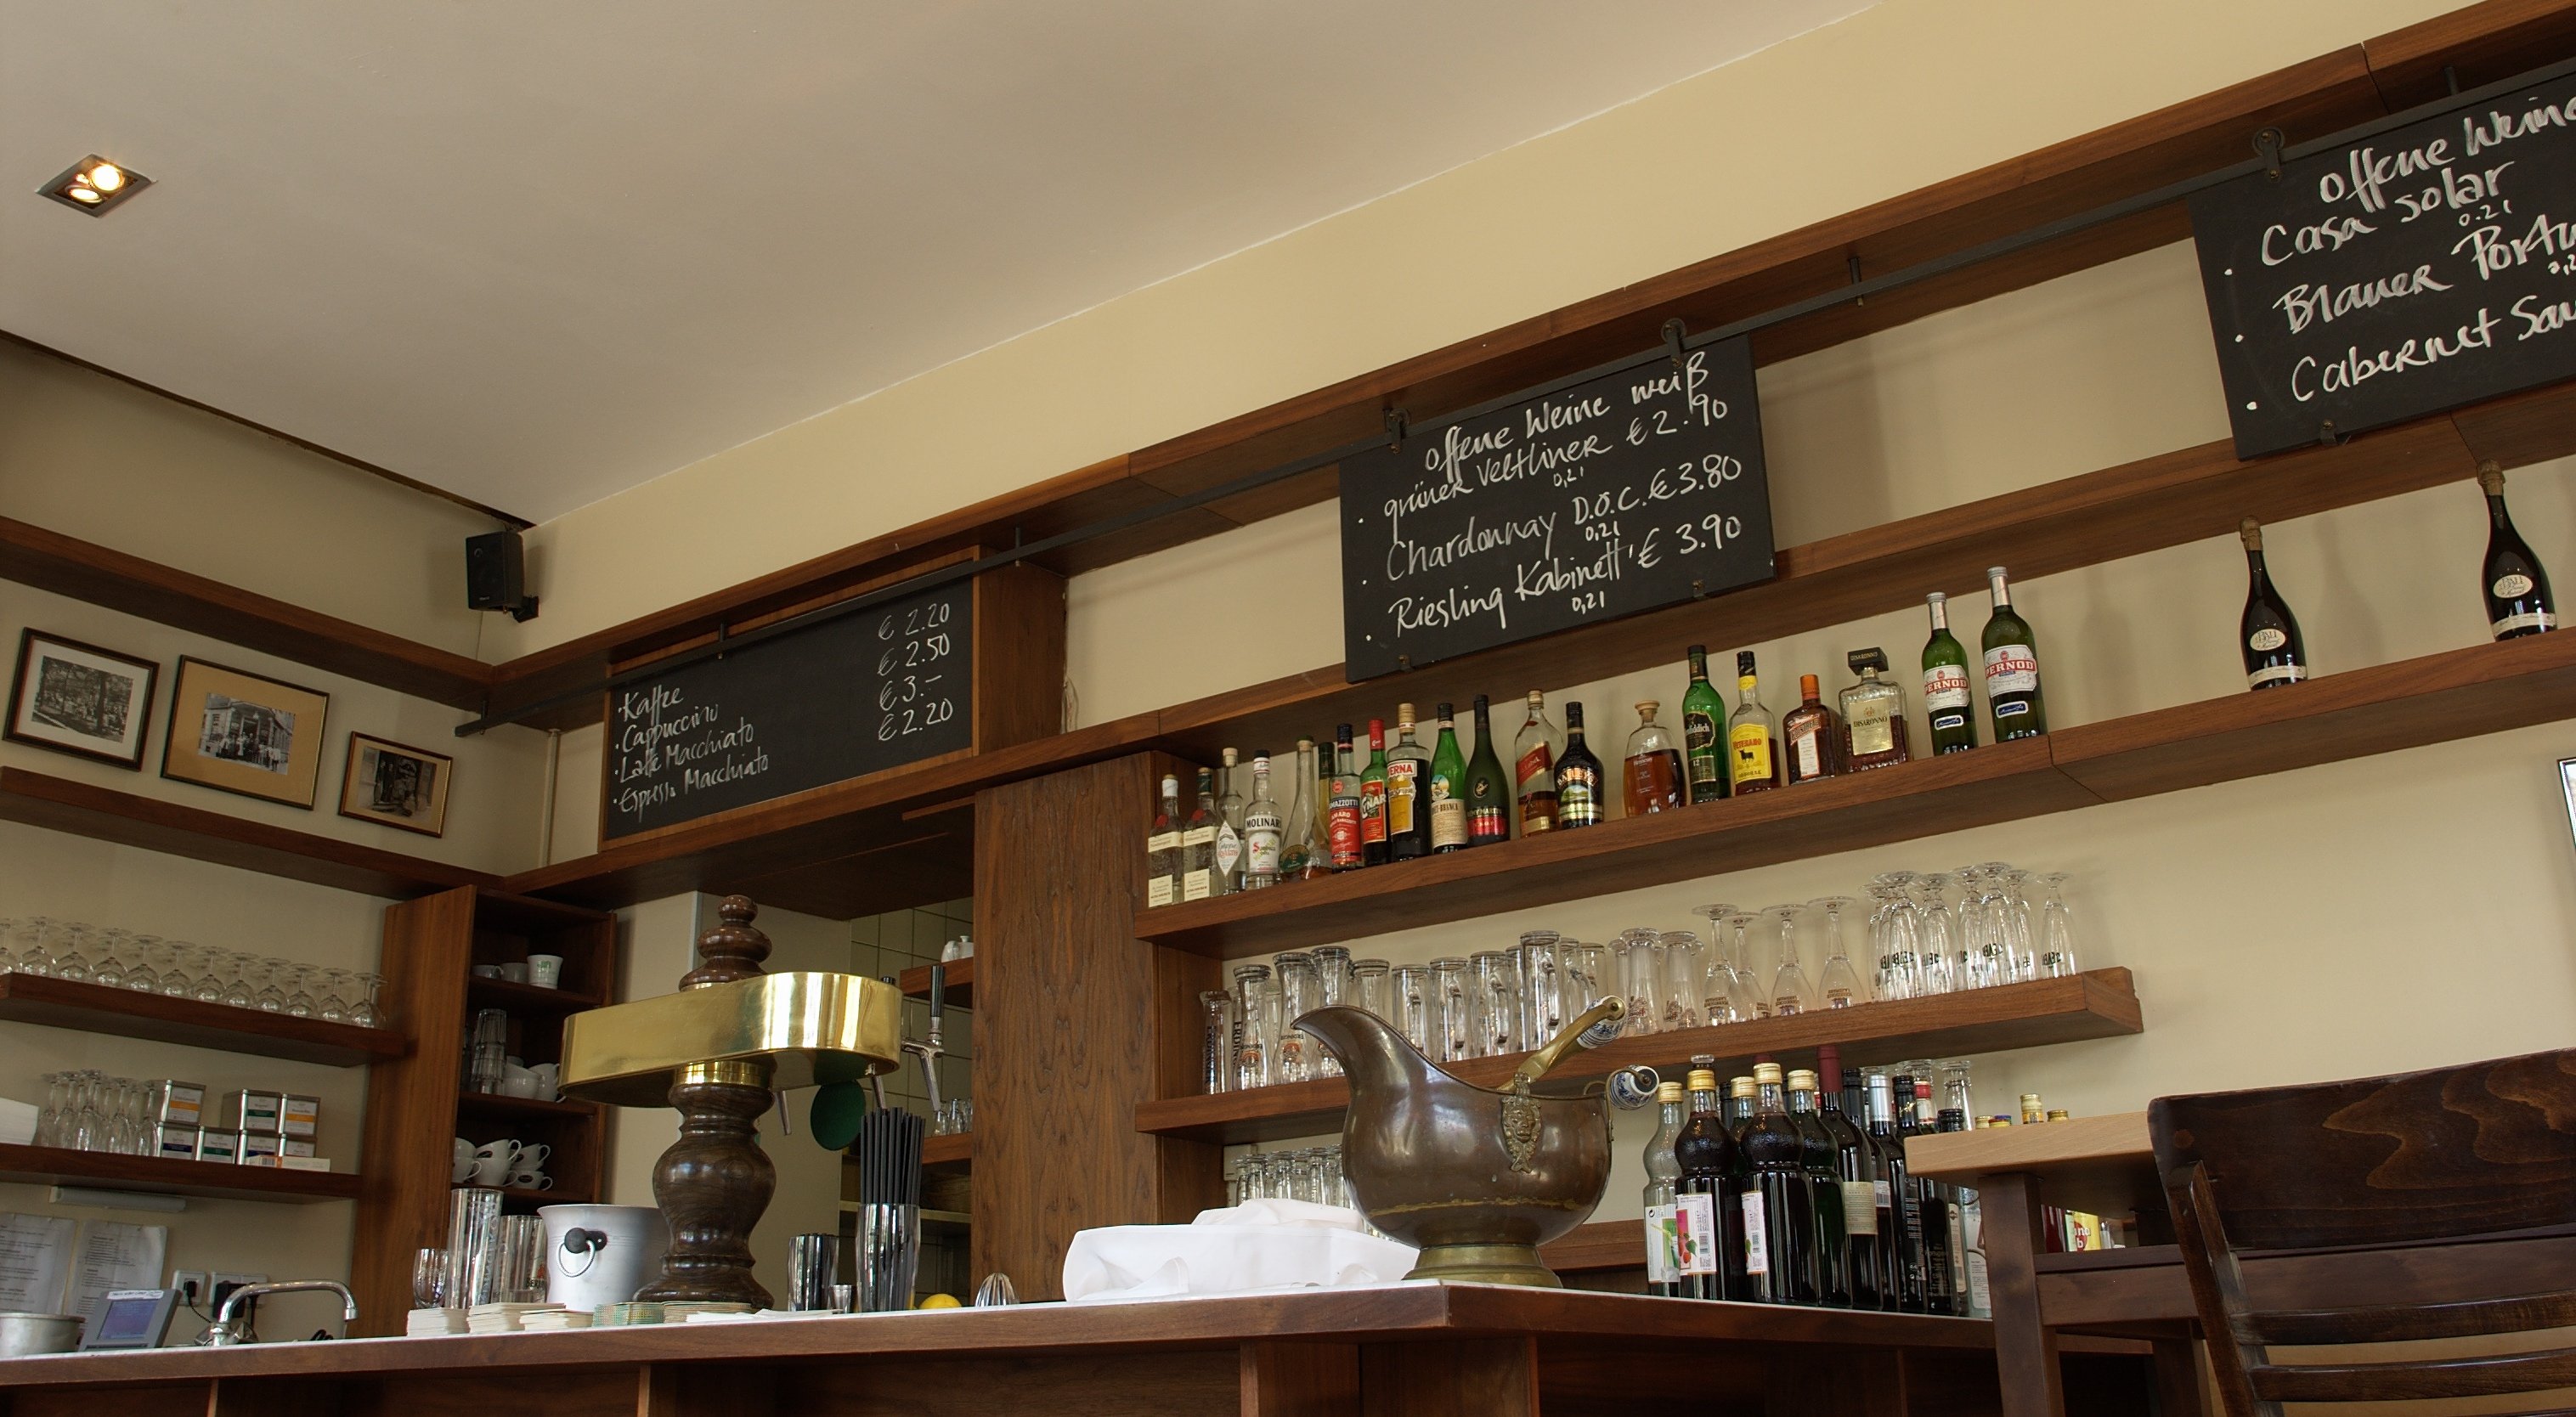
cafe, building, restaurant, bar, interior design, 2011, rawtherapee, germany, deutschland, berlin, pentax, 20mm, lenstagged, steffenzahn, guesswhereberlin, k100d, justpentax, iamflickr, cosina, voigtlander, skopar, colorskopar, cv20, colorskopar20mmf35slii, 20mmf35slii, voigtlander20mm, cv2035, skopar20mmf35, cosinavoigtl nder, cosinavoigtl ndercolorskopar20mmf35, voigtl nder20mmf35colorskoparslii, voigtl nder20mmf35